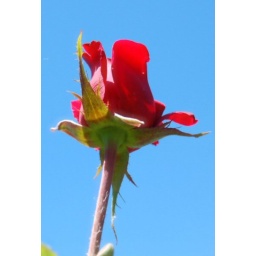
red bud against blue sky